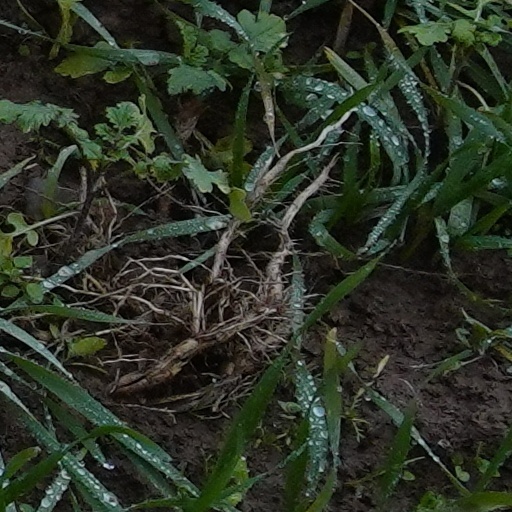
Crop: wheat